Honda NSX (first generation)

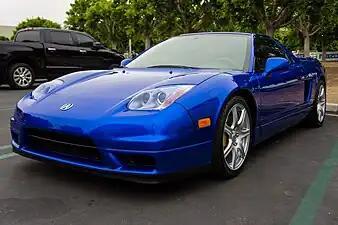
Acura NSX (post-facelift)

In December 2001, the NSX received a facelift in order to keep the car more modern looking like its competitors. The original pop-up headlamps were replaced with fixed xenon HID headlamp units, along with slightly wider rear tyres to complement a revised suspension. The gauge faces changed to a blue shade and, in 2004, the shift knob was changed to a weighted metal ball from the prior leather-wrapped plastic. Front spring rates were increased from 3.2 kg/m to 3.5 kg/m, rear spring rates were increased from 3.8 kg/m to 4.0 kg/m and the diameter of the rear stabilizer bar increased from 17.5 mm to 19.1 mm with a 2.3 mm wall thickness. The tail light housings were also revised along with the rear spoiler, which now included a small flap on the deck lid. The rear valence was lowered and wrapped around the car to revised side skirts. These changes made the car appear to sit lower on the ground.